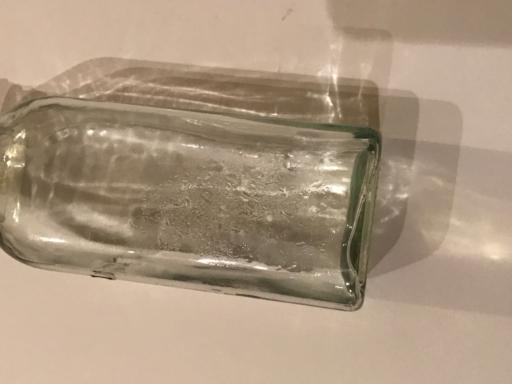
Label: glass